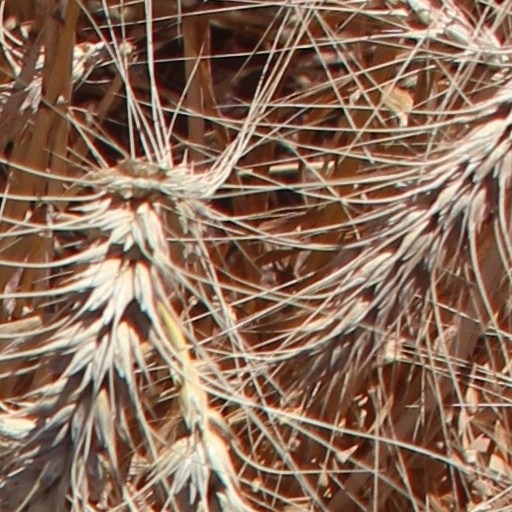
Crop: wheat